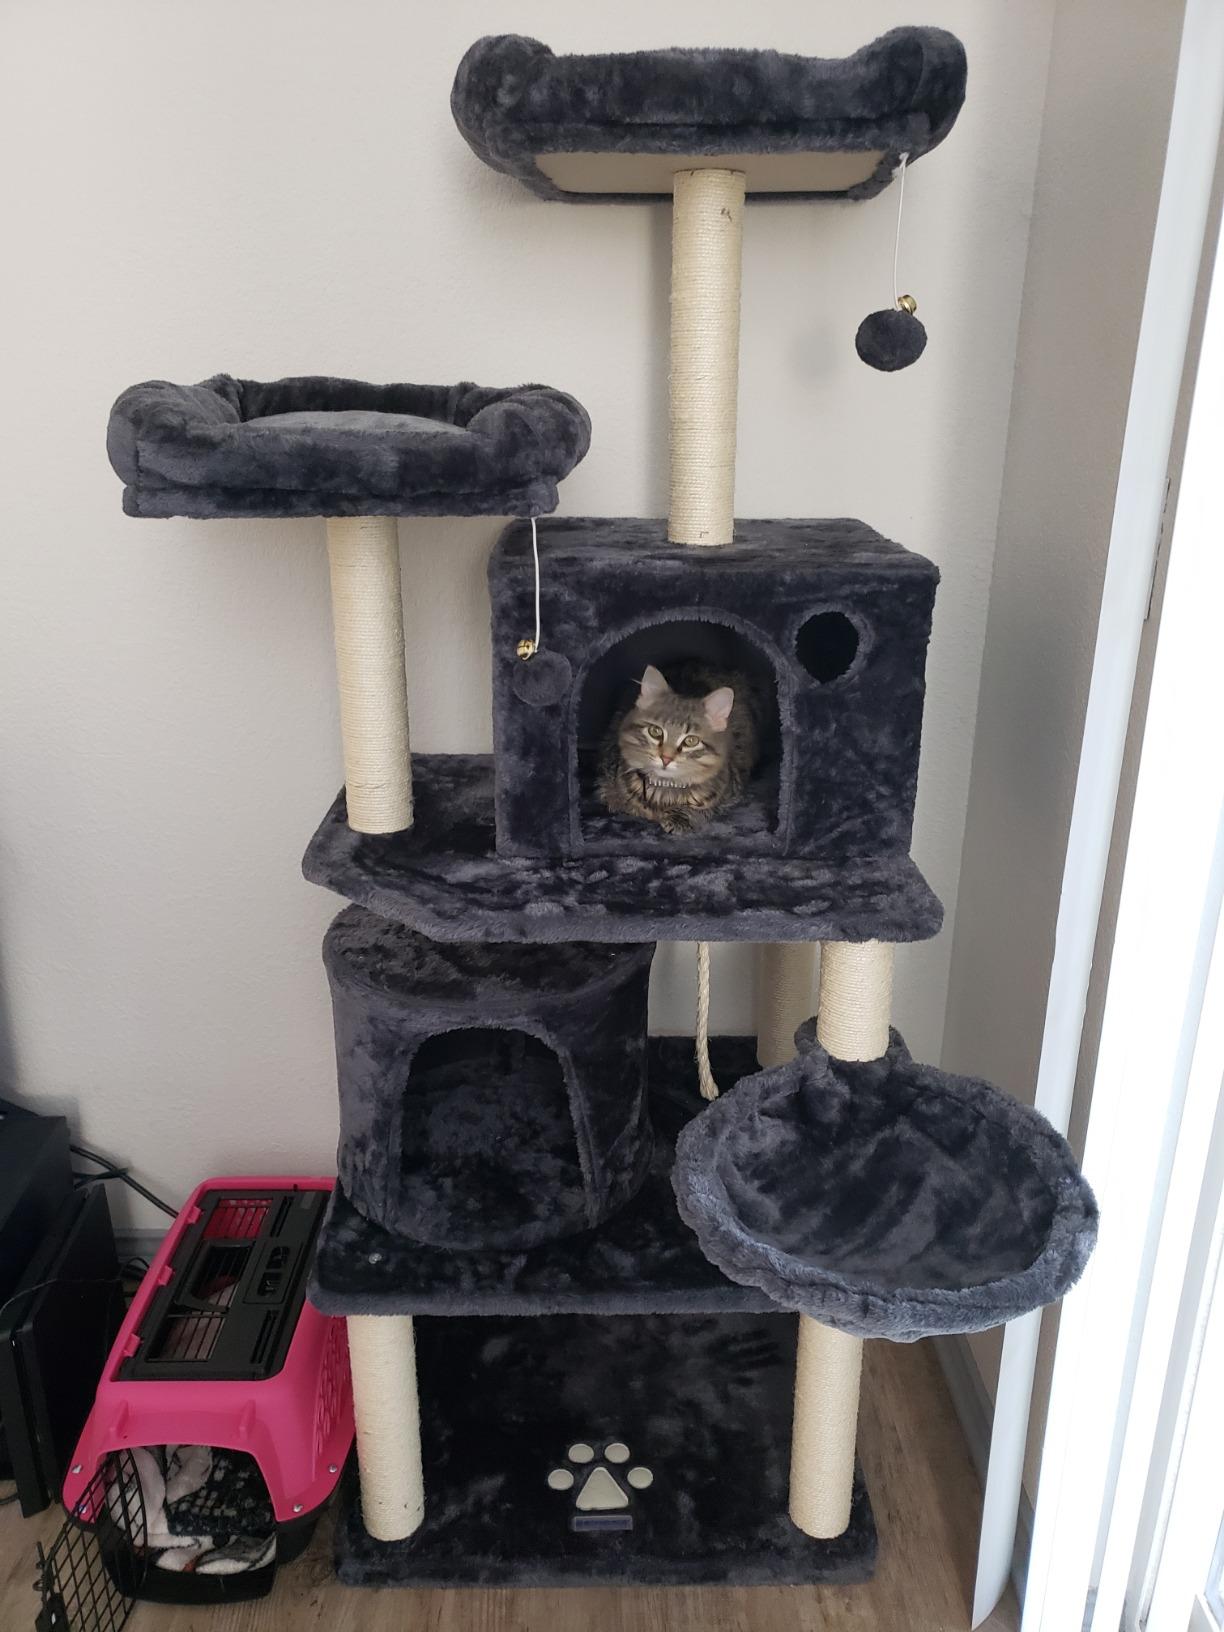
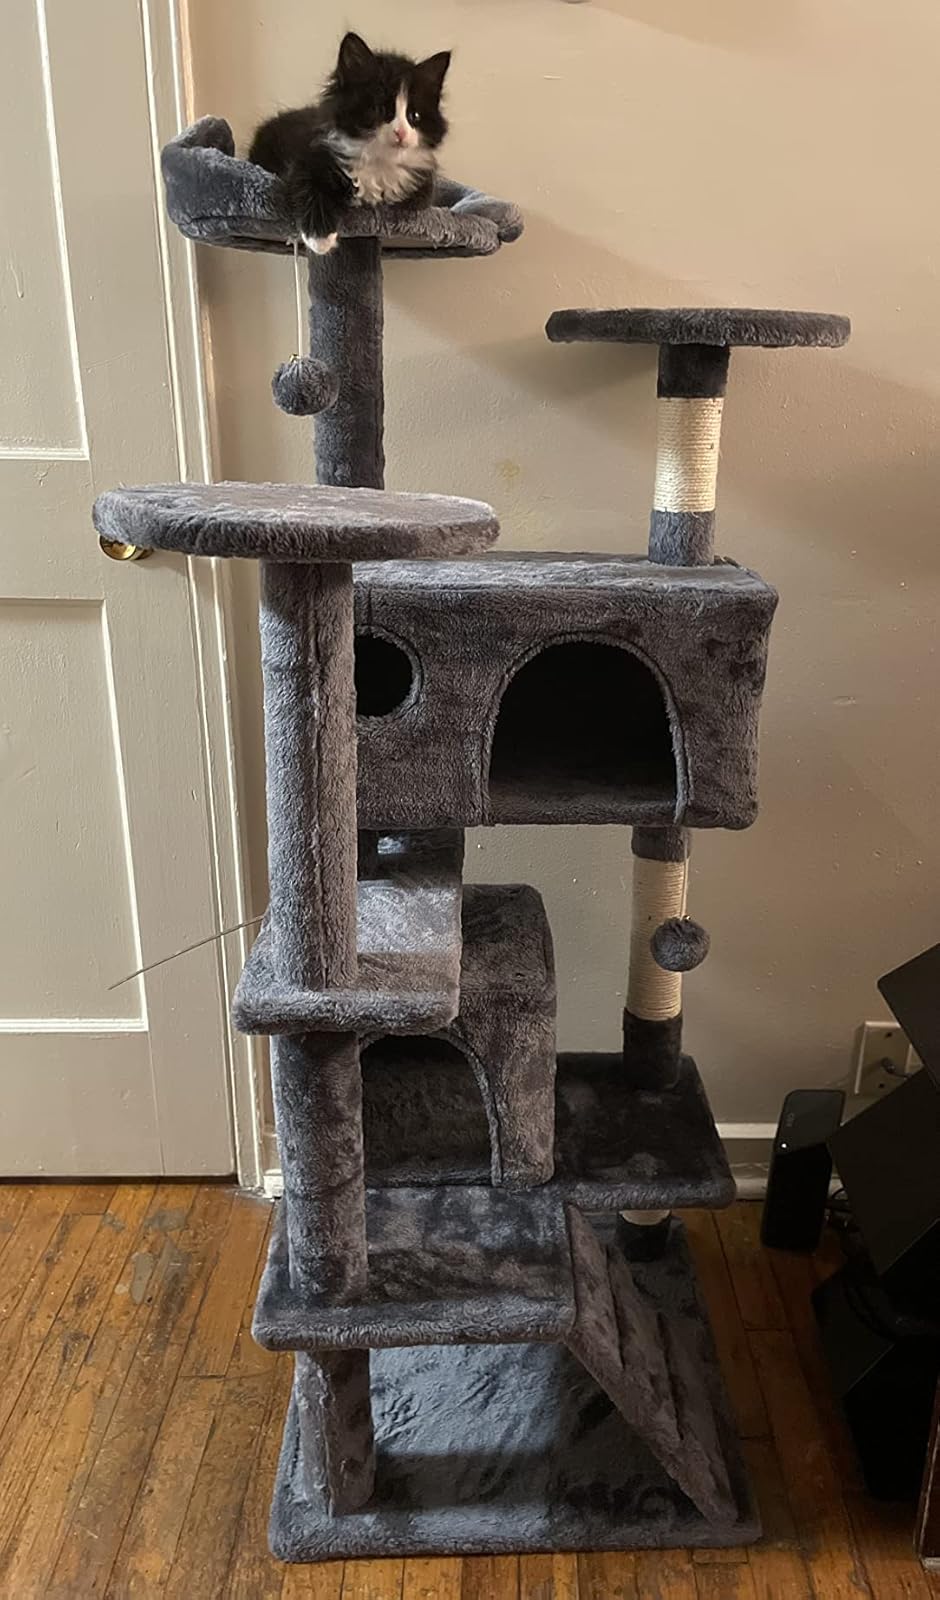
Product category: items_cat tree
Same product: no